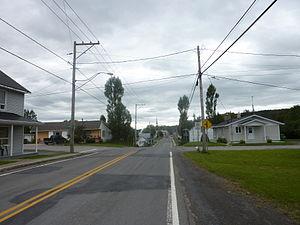
Village de Sainte-Angèle-de-Mérici
Sainte-Angèle-de-Mérici est une municipalité du Québec au Canada à vocation agricole située dans la municipalité régionale de comté de La Mitis au Bas-Saint-Laurent. Fondée en 1868, Sainte-Angèle-de-Mérici est la plus ancienne paroisse de la vallée de la Matapédia et est considérée comme sa porte d'entrée à l'ouest. Sainte-Angèle-de-Mérici est surnommée « La petite Suisse » à cause de ses nombreux vallons forestiers et agricoles.